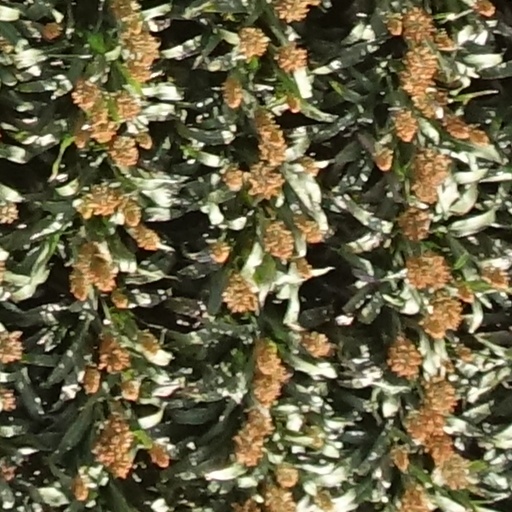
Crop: sorghum